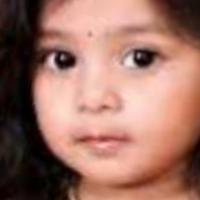
Age group: age 01-10